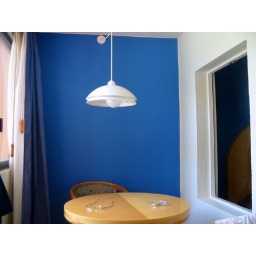
old Cabo photo I really liked the blue walls in our room.